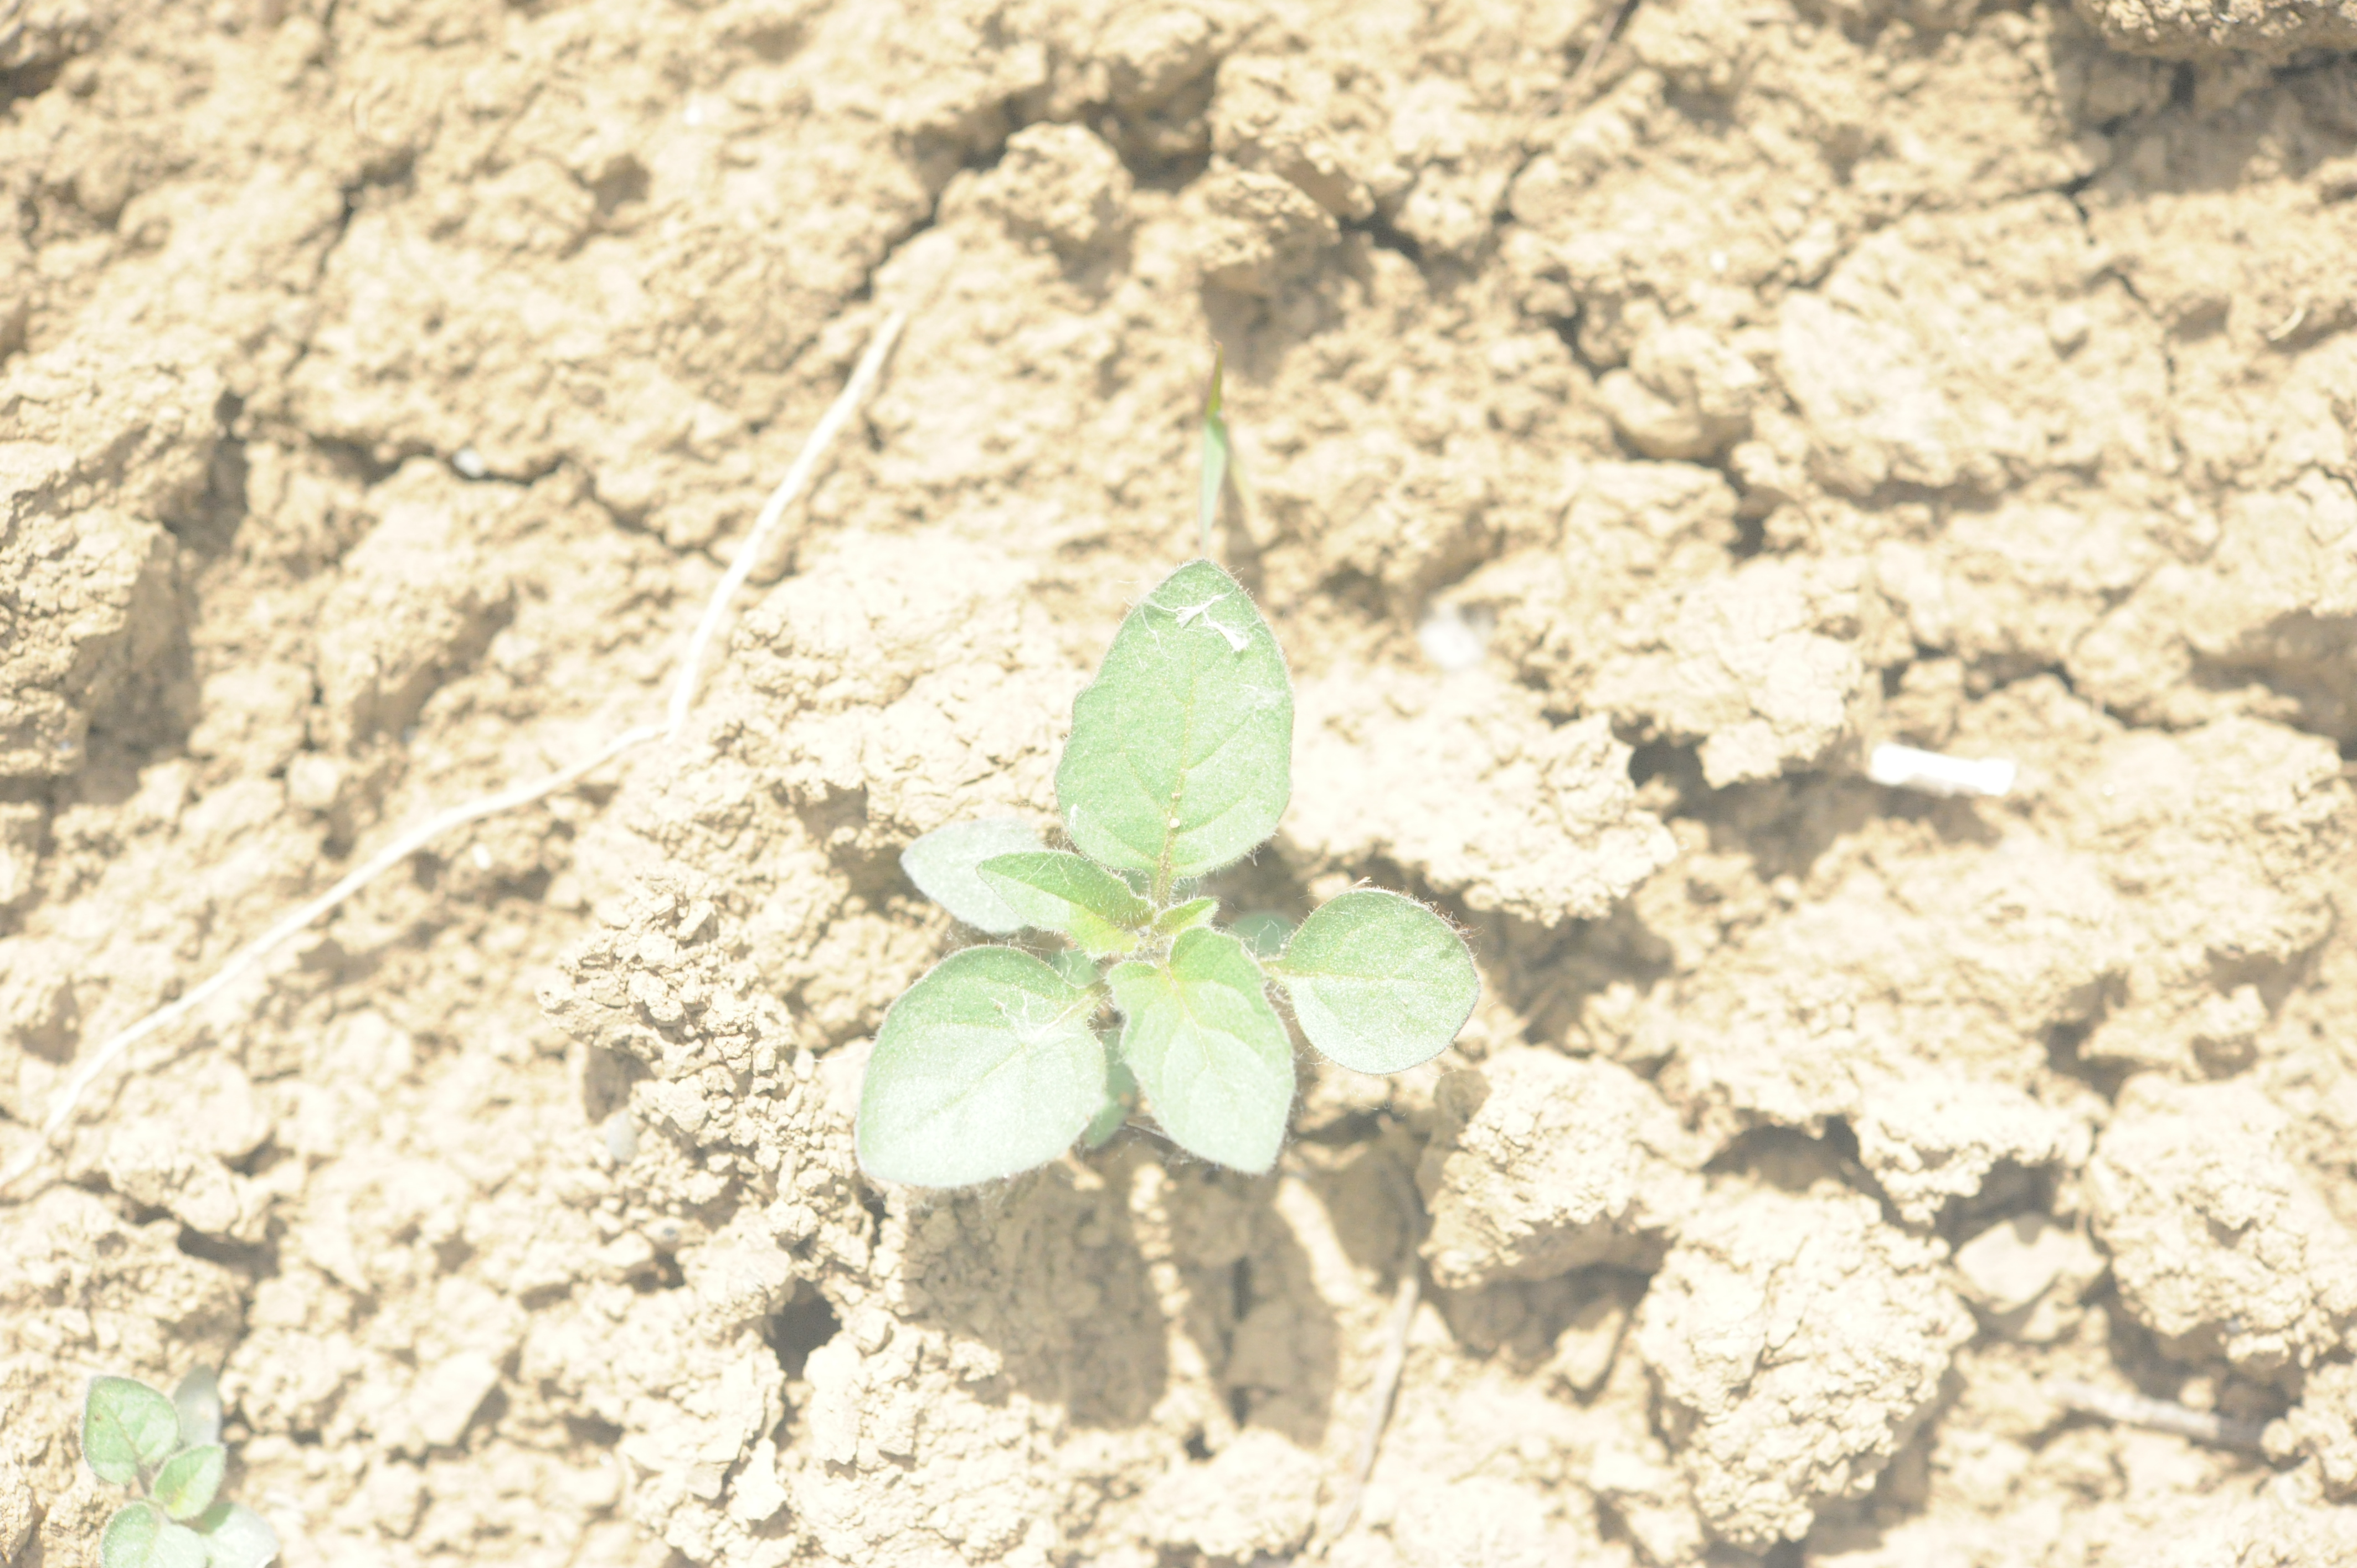
Label: black_nightshade